Disneyland Railroad

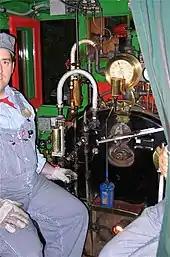
A smiling fireman sitting inside the locomotive's cab next to an assortment of valves, levers, and gauges

The first four steam locomotives to enter service on the Disneyland Railroad are named after former AT&SF Railway presidents. The fifth is named after a former Disney animator. Walt Disney himself, after putting on an engineer's outfit, occasionally drove the DRR's locomotives when they were pulling trains with passengers on board. Each year, the DRR locomotive fleet consumes about of fuel. The DRR locomotives each require gallons of water for one trip around the park. Since 2006, the DRR locomotives have been featured as static displays multiple times at Fullerton Railroad Days, an annual festival that takes place at the Fullerton Transportation Center in Fullerton, California. Since 2010, the DRR locomotives received overhauls one by one at the Hillcrest Shops in Reedley, California.